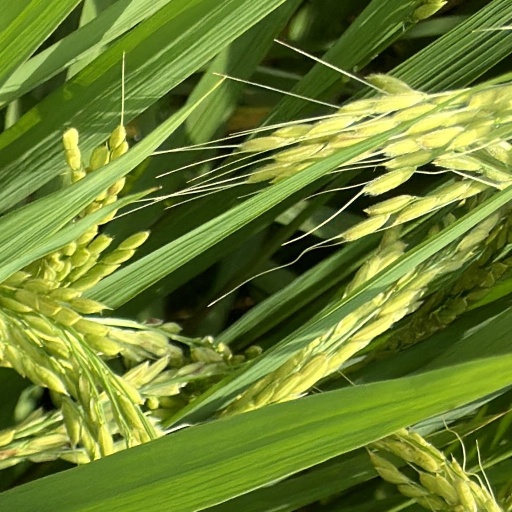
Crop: rice